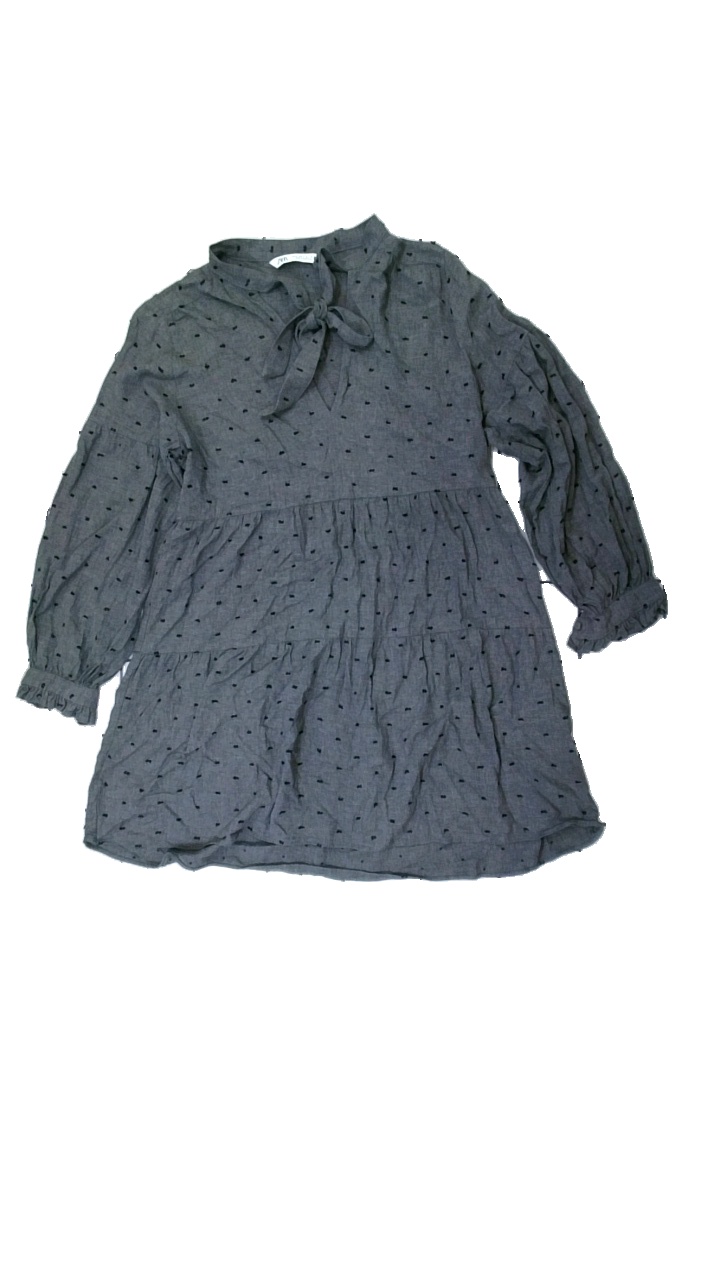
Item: Tunic (Ladies)
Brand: Zara
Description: Grey tunic with black dots from Zara, size M. Good condition.
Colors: Grey, Black
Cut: Regular, Loose
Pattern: Dots
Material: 100% viscose
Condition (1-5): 4
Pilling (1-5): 5
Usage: Reuse
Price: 100-150